Alfa Romeo 2000

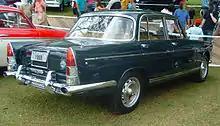
1968 FNM Alfa Romeo 2000

The Brazilian variant of the 2000 was produced from 1960 to 1968 by Fábrica Nacional de Motores. It had the same 1975 cc engine with . The car used the name FNM "JK", JK standing for the president of Brazil Juscelino Kubitschek, the name was later changed to FNM 2000.